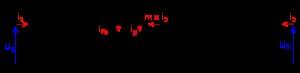
Un transformateur électrique est une machine électrique permettant de modifier les valeurs de tension et d'intensité du courant délivrées par une source d'énergie électrique alternative, en un système de tension et de courant de valeurs différentes, mais de même fréquence et de même forme. Il effectue cette transformation avec un excellent rendement.